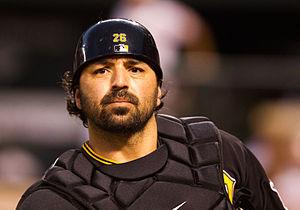
Rodrigo Richard Barajas est un receveur de baseball qui évolue dans les Ligues majeures de 1999 à 2012. Il a joué pour 7 équipes et a notamment fait partie de l'équipe des Diamondbacks de l'Arizona championne de la Série mondiale 2001.